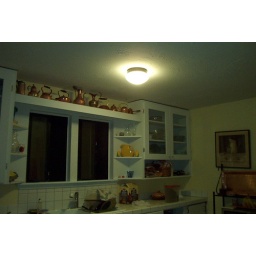
Love the new shelf so I can finally put up all those copper tea pots I have collected over the year